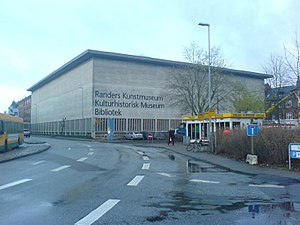
Flemming Lassen
Flemming Lassen var en dansk funktionalistisk arkitekt, bror til arkitekten Mogens Lassen.